Back Street Girls: Gokudols

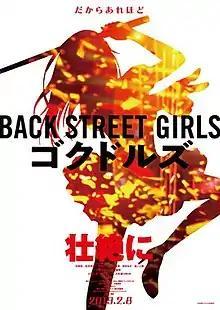

is a 2019 Japanese yakuza comedy-drama film, directed by Keinosuke Hara and based on the Jasmine Gyuh manga of the same name. The film stars Nana Asakawa, Ruka Matsuda, Akane Sakanoue and Koichi Iwaki. Distributed by Toei, it made its premiere on February 8, 2019 in Japan.